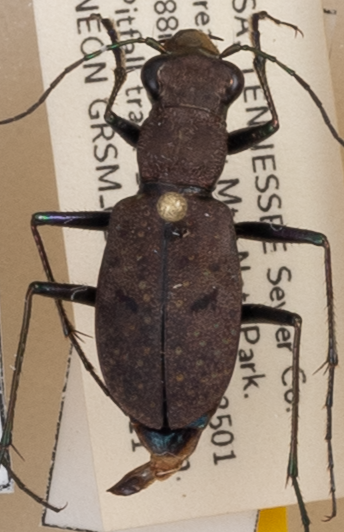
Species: Cylindera unipunctata
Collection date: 2019-06-11 04:00:00
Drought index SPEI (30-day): -0.548
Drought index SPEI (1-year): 2.09
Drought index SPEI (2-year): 2.09